The Oppermanns

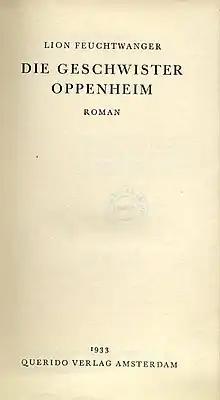
In the first edition of the novel (1933), the name of the family was changed into "Oppenheim"

The Oppermanns is a 1933 novel by Lion Feuchtwanger. It is the second novel in his "Wartesaal" ("The Waiting Room") trilogy, which tells about the rise of Nazism in Germany; the first part of the trilogy is "Success" (1930) and the last is "Exil" (1940). In the same year when the novel was written, in 1933, the Nazis fully came into power, and the author published the novel while already in exile.